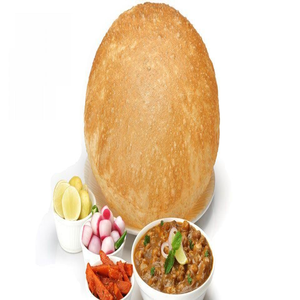
Dish: cholebhature